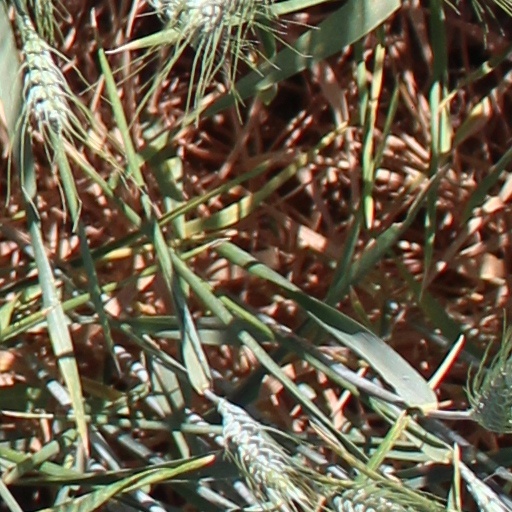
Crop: wheat